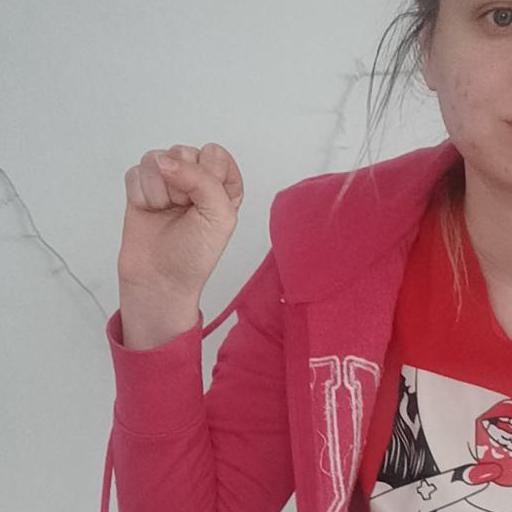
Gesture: fist